Museum of Evolution of Polish Academy of Sciences

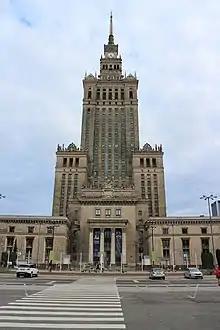
Entrance

The Museum of Evolution of Polish Academy of Sciences is the display area of the natural history museum in Warsaw, Poland. It is the public front of the "Muzeum i Instytut Zoologii " or Zoology Museum and the "Instytut Paleobiologii" or Paleobiology Institute. It is based at the Palace of Culture and Science.